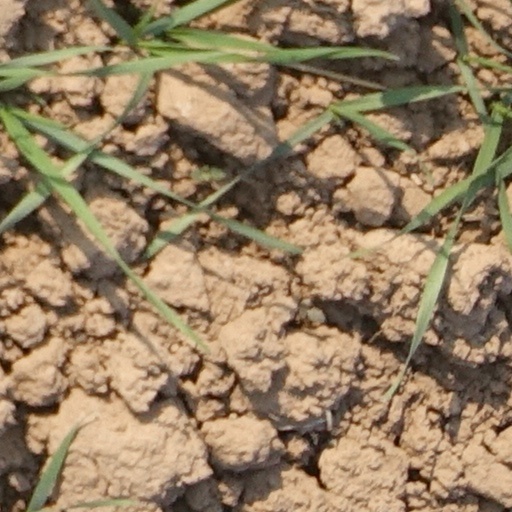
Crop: wheat